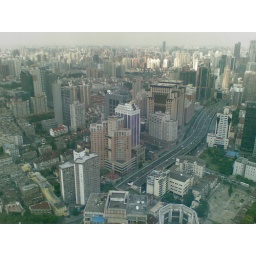
A view from my hotel window in the centre of Shanghai ..... guess what floor I was on :-)